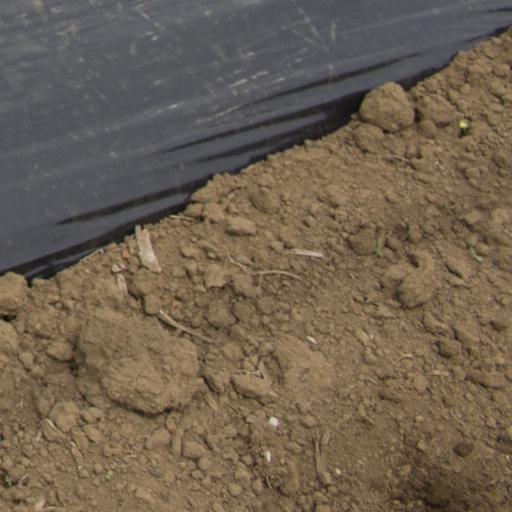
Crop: Jerusalem artichoke